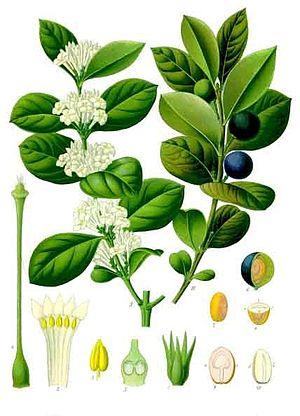
Acokanthera est un genre de plantes dicotylédones de la famille des Apocynaceae, originaire d'Afrique orientale, qui regroupe cinq espèces.
Acokanthera schimperi est un arbuste originaire d'Afrique de l'est et du Yémen, de la famille des Apocynaceae.